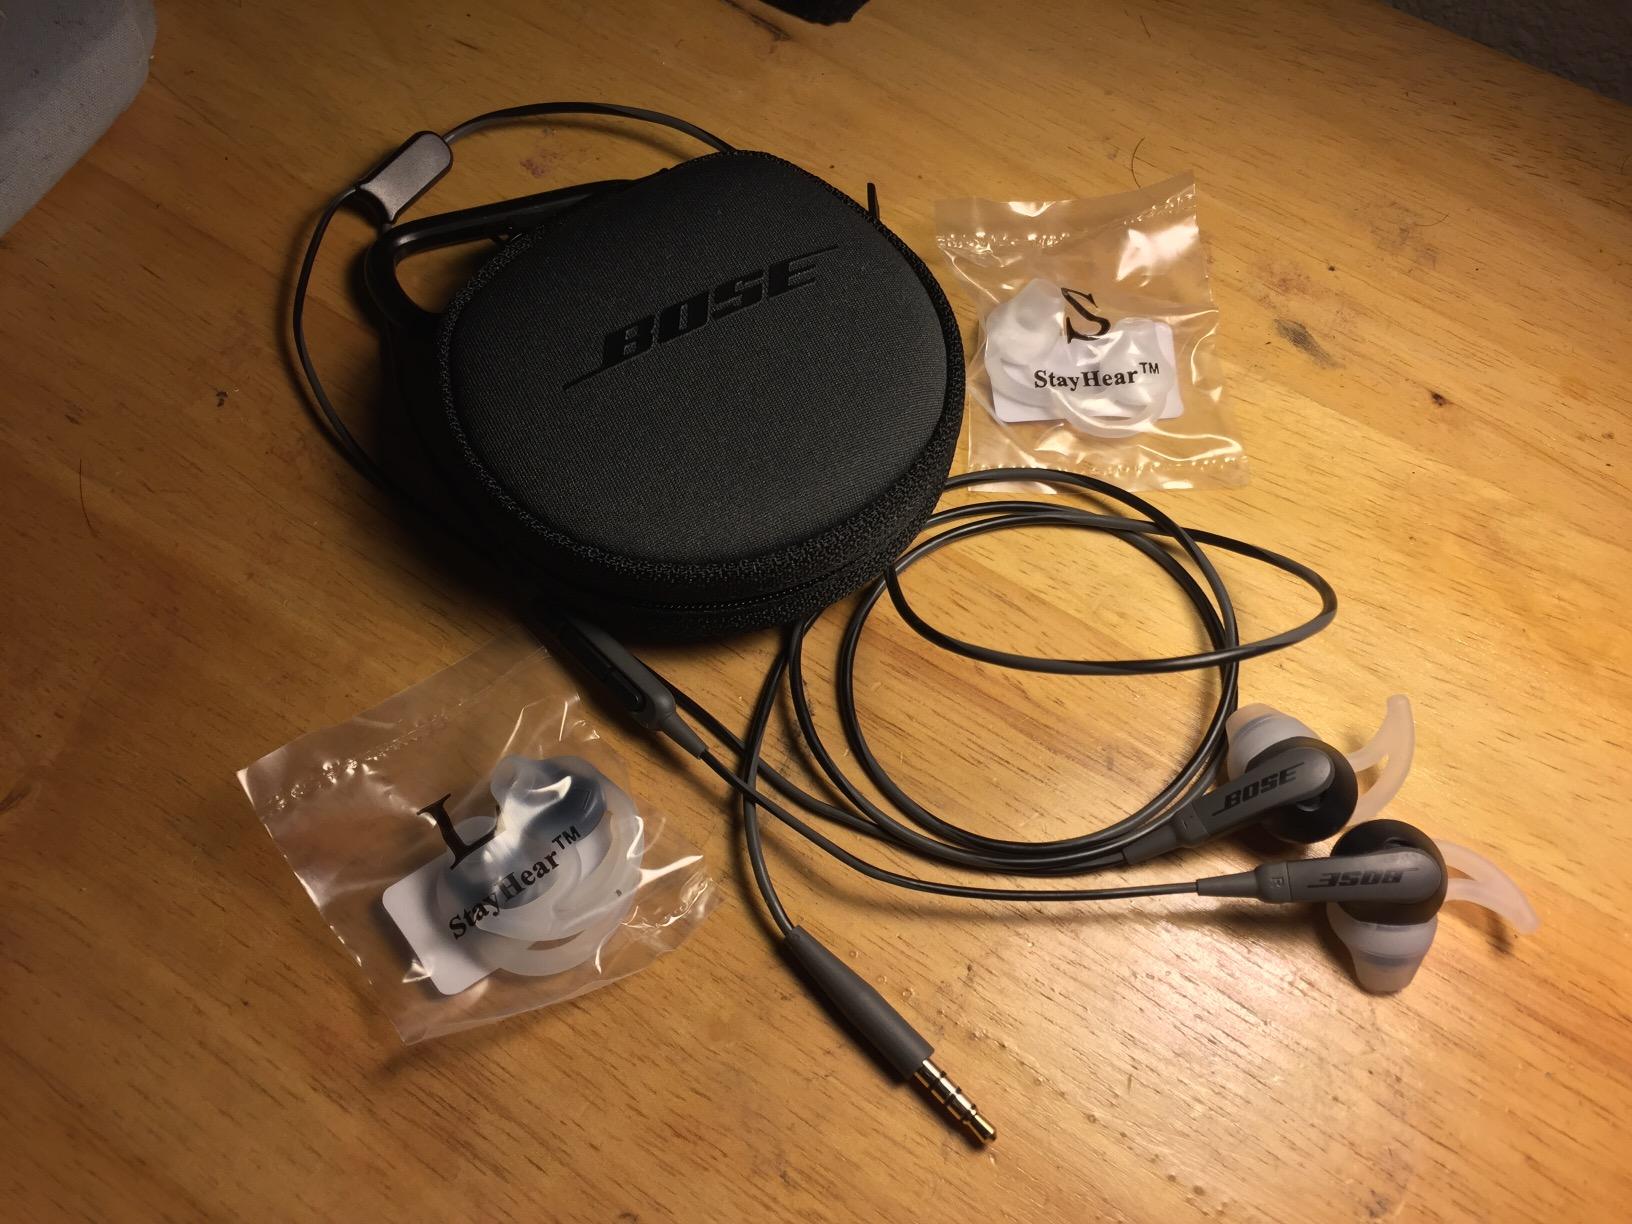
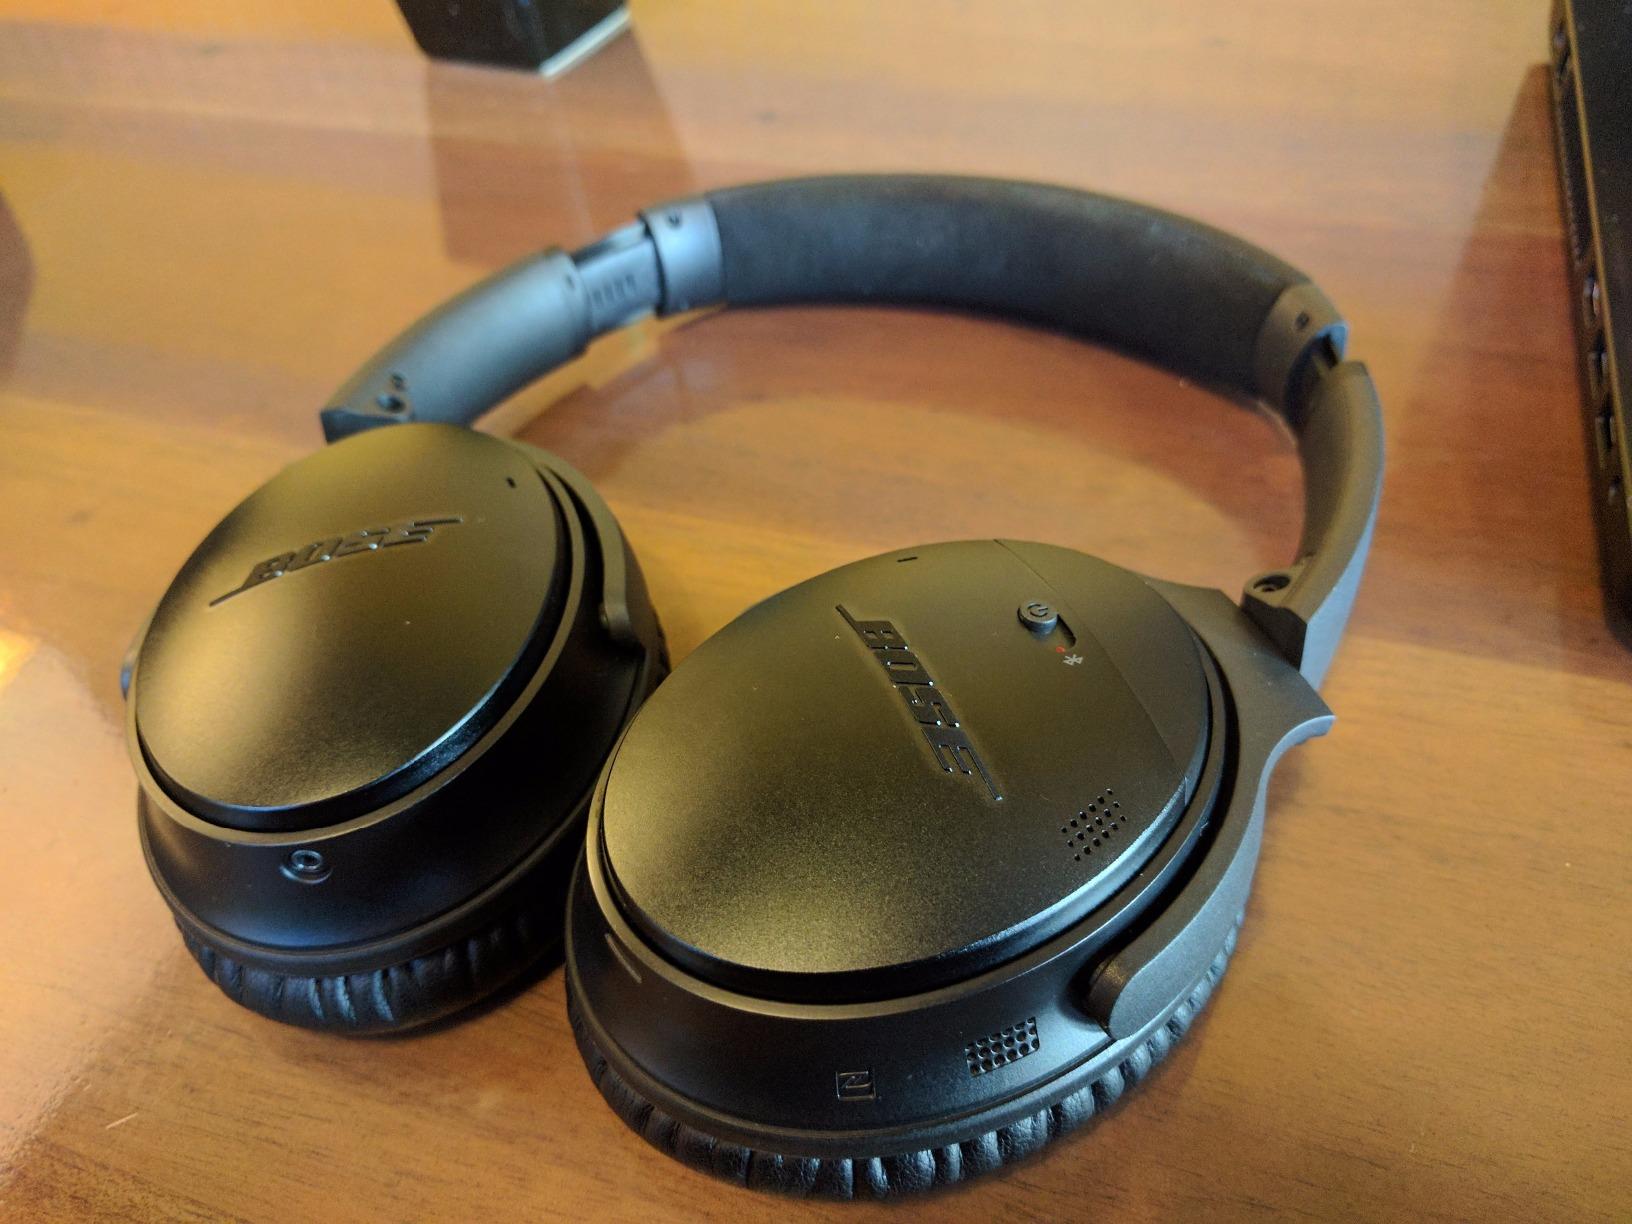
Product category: headphones
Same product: no